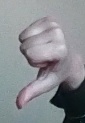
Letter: waw